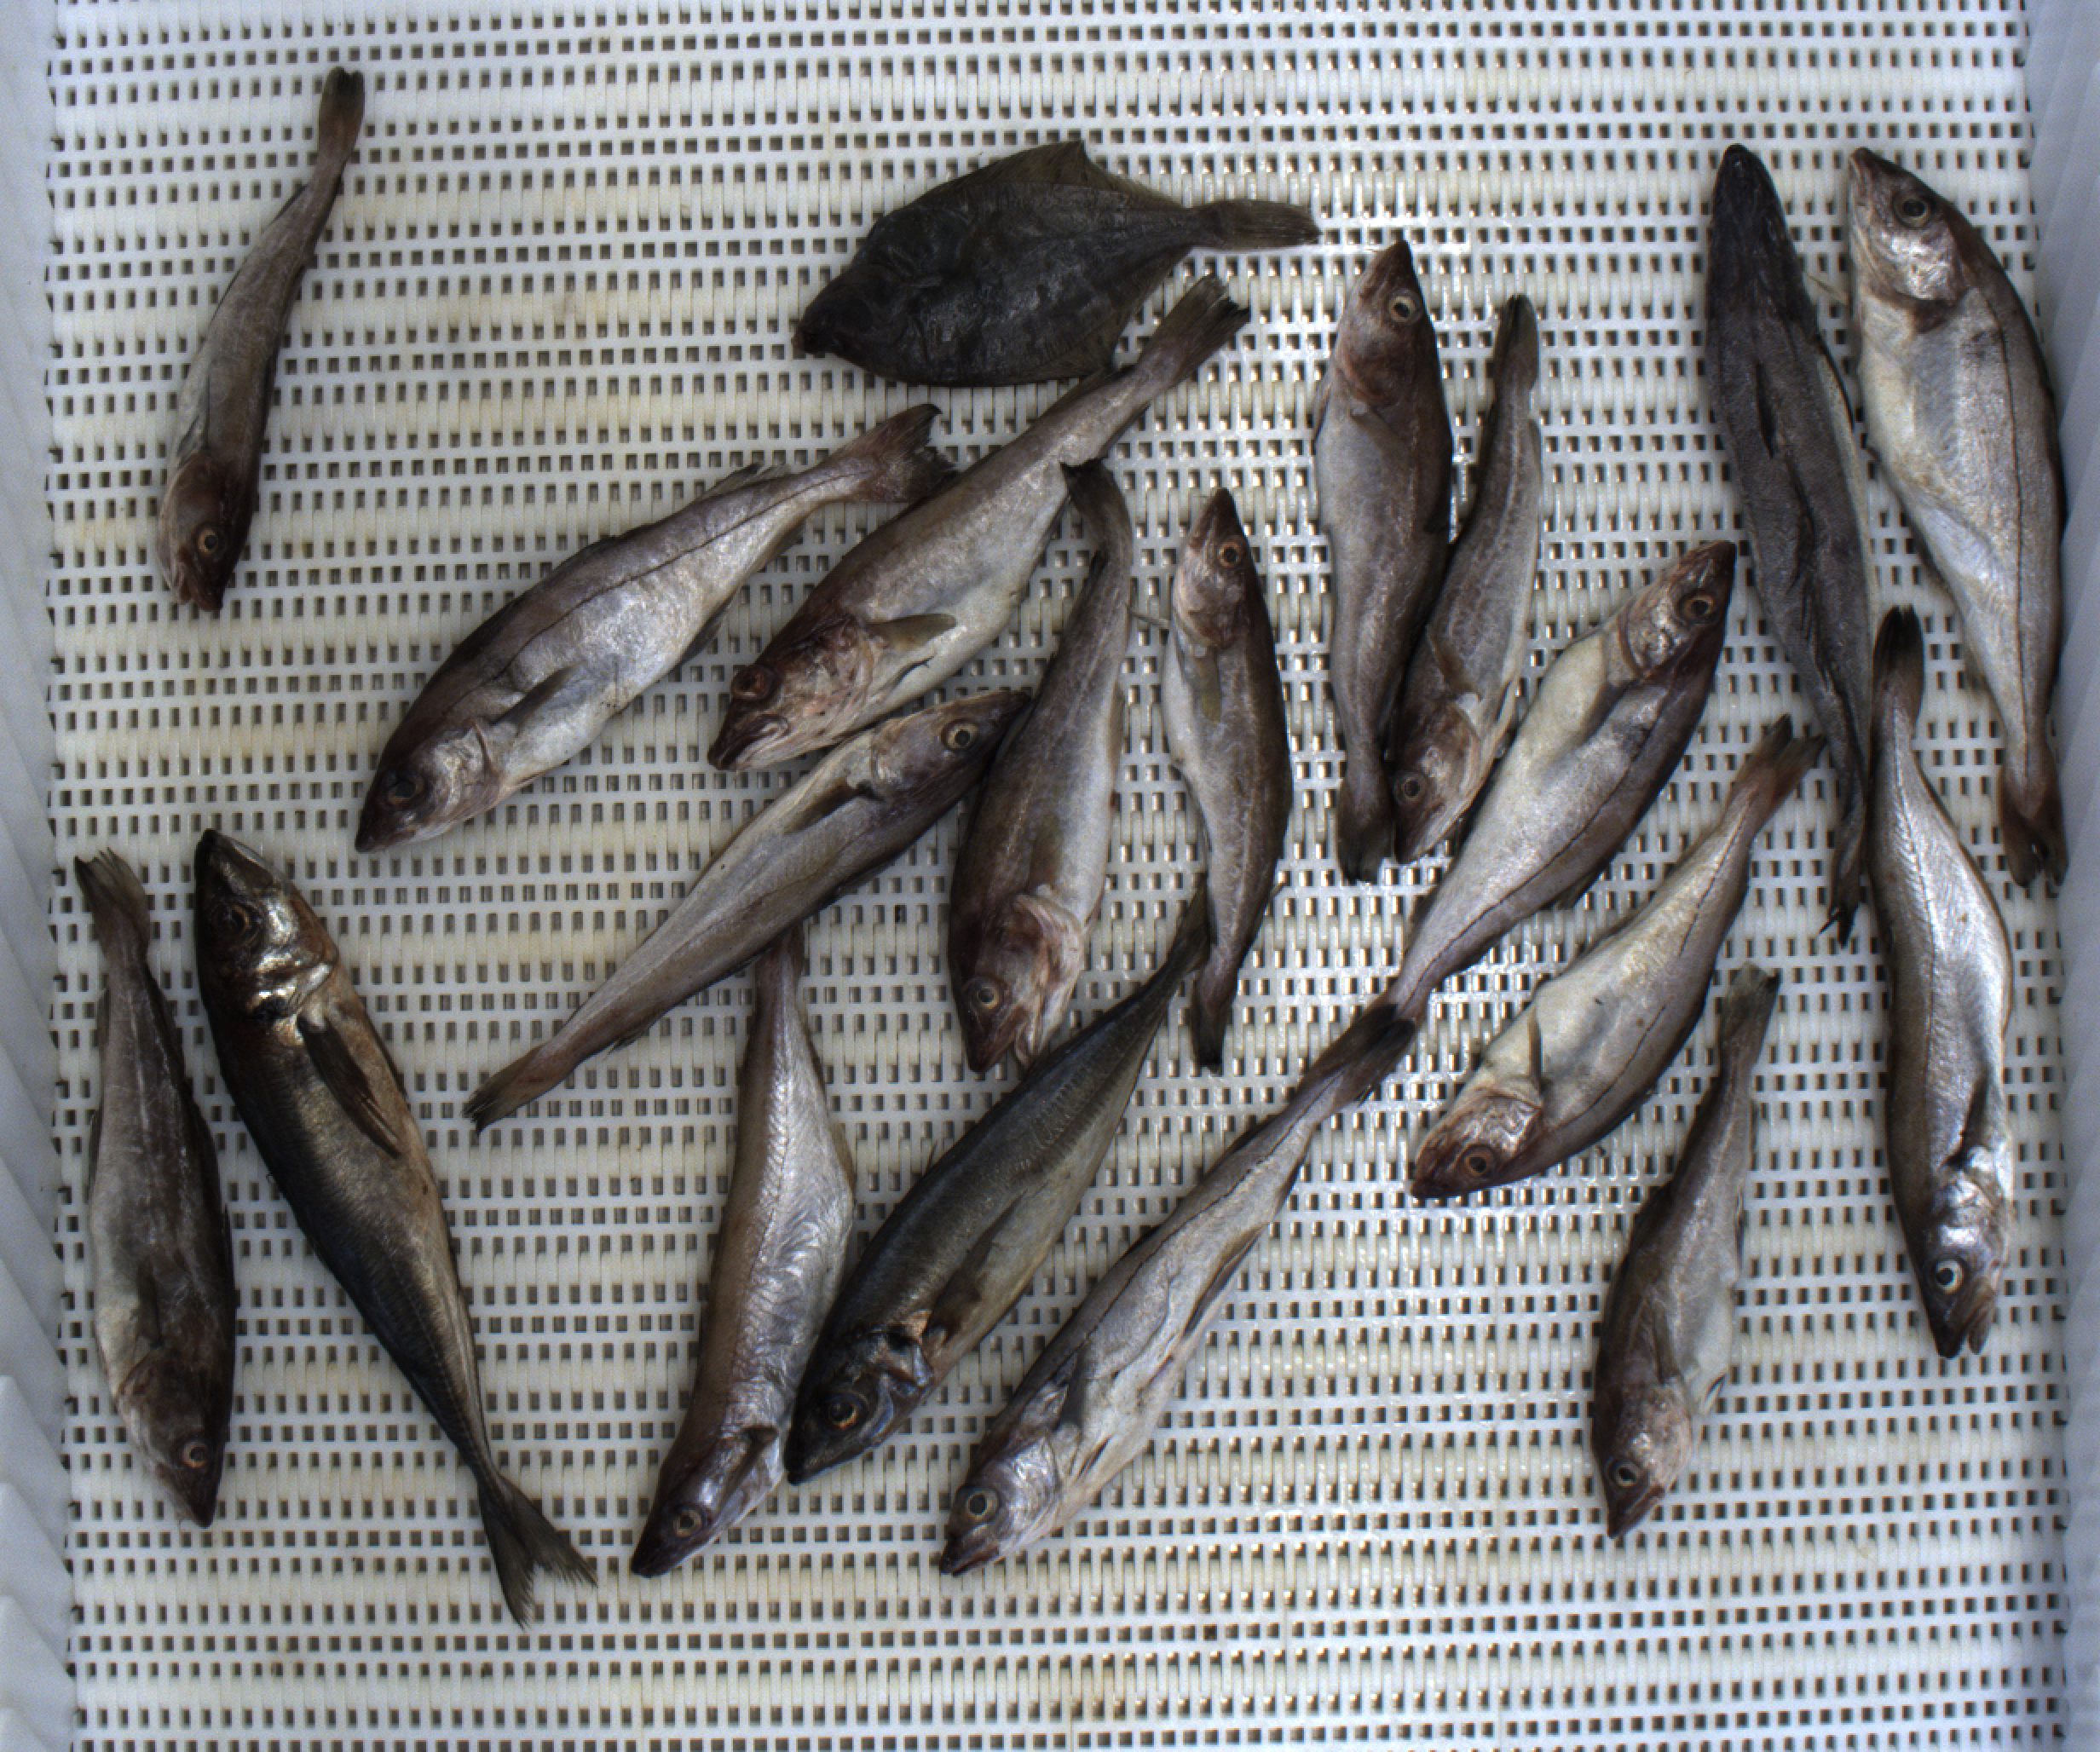
Total fish: 20
Cod: 8
Haddock: 5
Whiting: 3
Hake: 1
Horse mackerel: 2
Saithe: 0
Other: 1